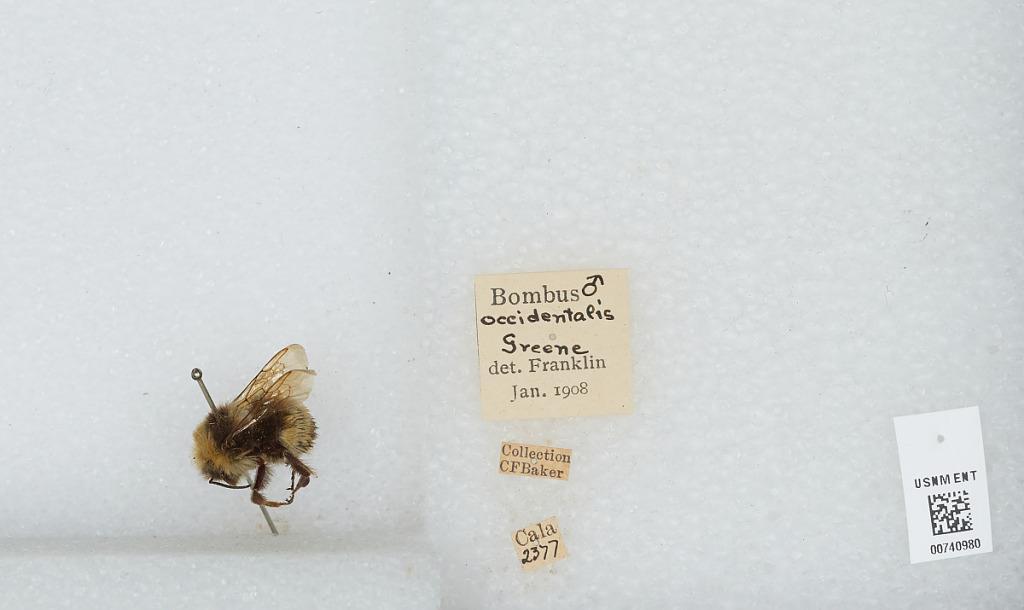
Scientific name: Bombus (Bombus) occidentalis Greene
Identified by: Franklin